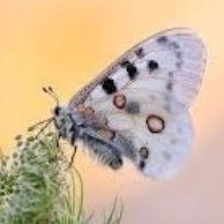
Species: APPOLLO